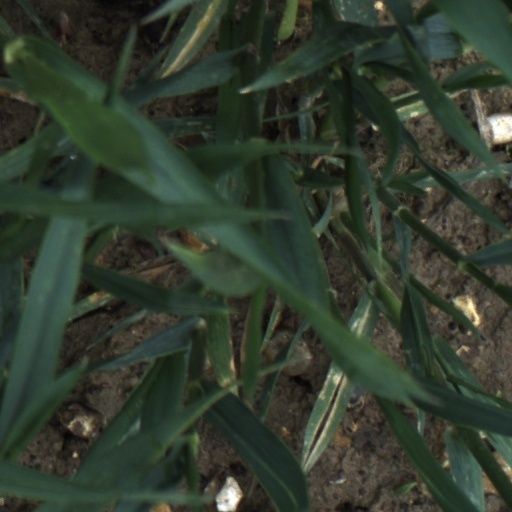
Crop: wheat